Kalgan River

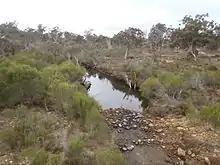
The River near Kamballup between the Porongurups and the Stirling Range

The upper reaches of the Kalgan River lie within the National Park. These tributaries are marginally saline to brackish, suggesting the levels of salinity are natural. The loss of catchment vegetation (66% of the catchment is cleared) has increased salinity levels downstream. The lower section of the Kalgan River is tidal; a rockbar at the Upper Kalgan bridge separates the upper section from the tidal lower section.